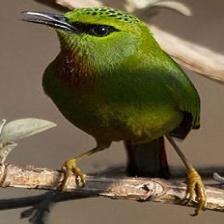
Species: FIRE TAILLED MYZORNIS
Scientific name: MYZORNIS PYRRHOURA